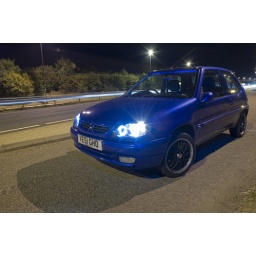
Strobist Info - QFlash right 1/8th power. SB-25 in car blue gel 1/16th 24mm